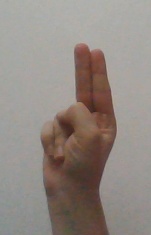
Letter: taa